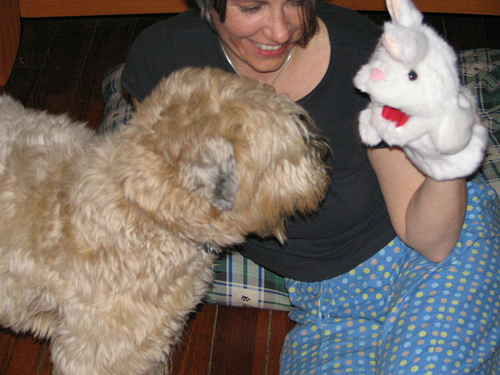
Breed: wheaten terrier